Sky News Business Channel

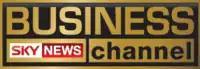
Former Sky News Business logo

Australian News Channel (ANC) announced it was to launch Australia's first national business channel in 2008, at the onset of the 2008 financial crisis. It was officially launched on 31 January 2008 at the Australian Securities Exchange. Sky News Business would utilise and simulcast content from Fox Business Network in the United States. In turn, Fox Business Network would air coverage from Sky News Business in order to provide Australian financial news coverage to American audiences.